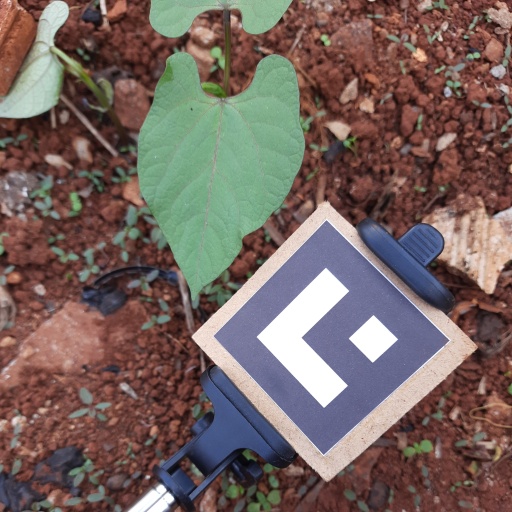
Observations: wavy surface, no eating holes, under shade